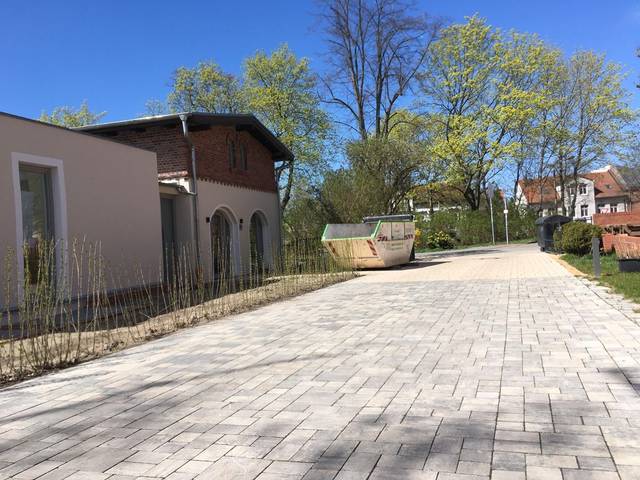
Region: Germany
Coordinates: 52.599, 13.378